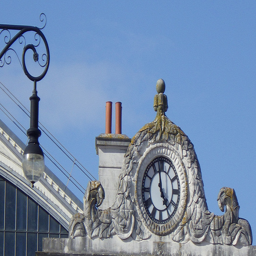
A large, ornately decorated clock sits on a structure.
a clock that is on top of a large building
Picture of a clock towering over a building
This is a clock in front of a blue sky backdrop.
A clock that is embedded in the ornate top of a building.